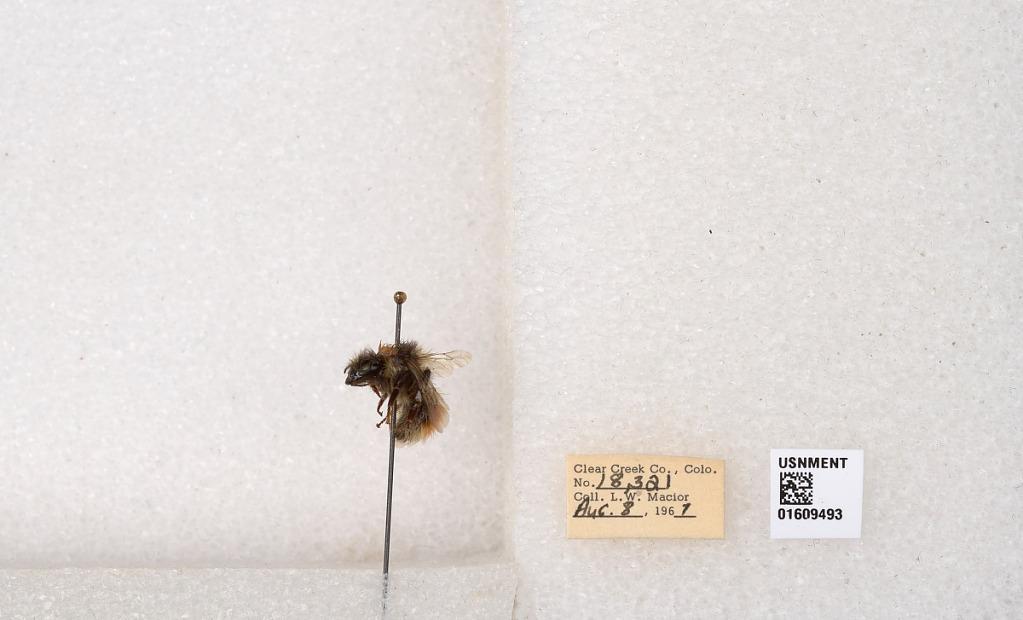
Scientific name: Bombus (Pyrobombus) sylvicola Kirby
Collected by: L. Macior
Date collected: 1967-8-8
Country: United States
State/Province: Colorado
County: Clear Creek
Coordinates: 39.6856, -105.645